Salem Swedish Methodist Episcopal Church

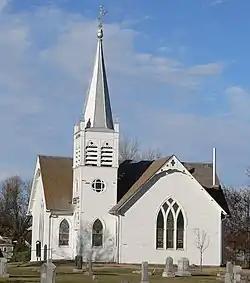

Salem Swedish Methodist Episcopal Church (also known as John Fletcher Christian College Chapel) is a Methodist church complex in Kearney County, Nebraska, southwest of Axtell, Nebraska.